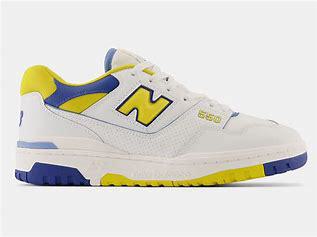
Brand: New
Model: Balance New Balance 550